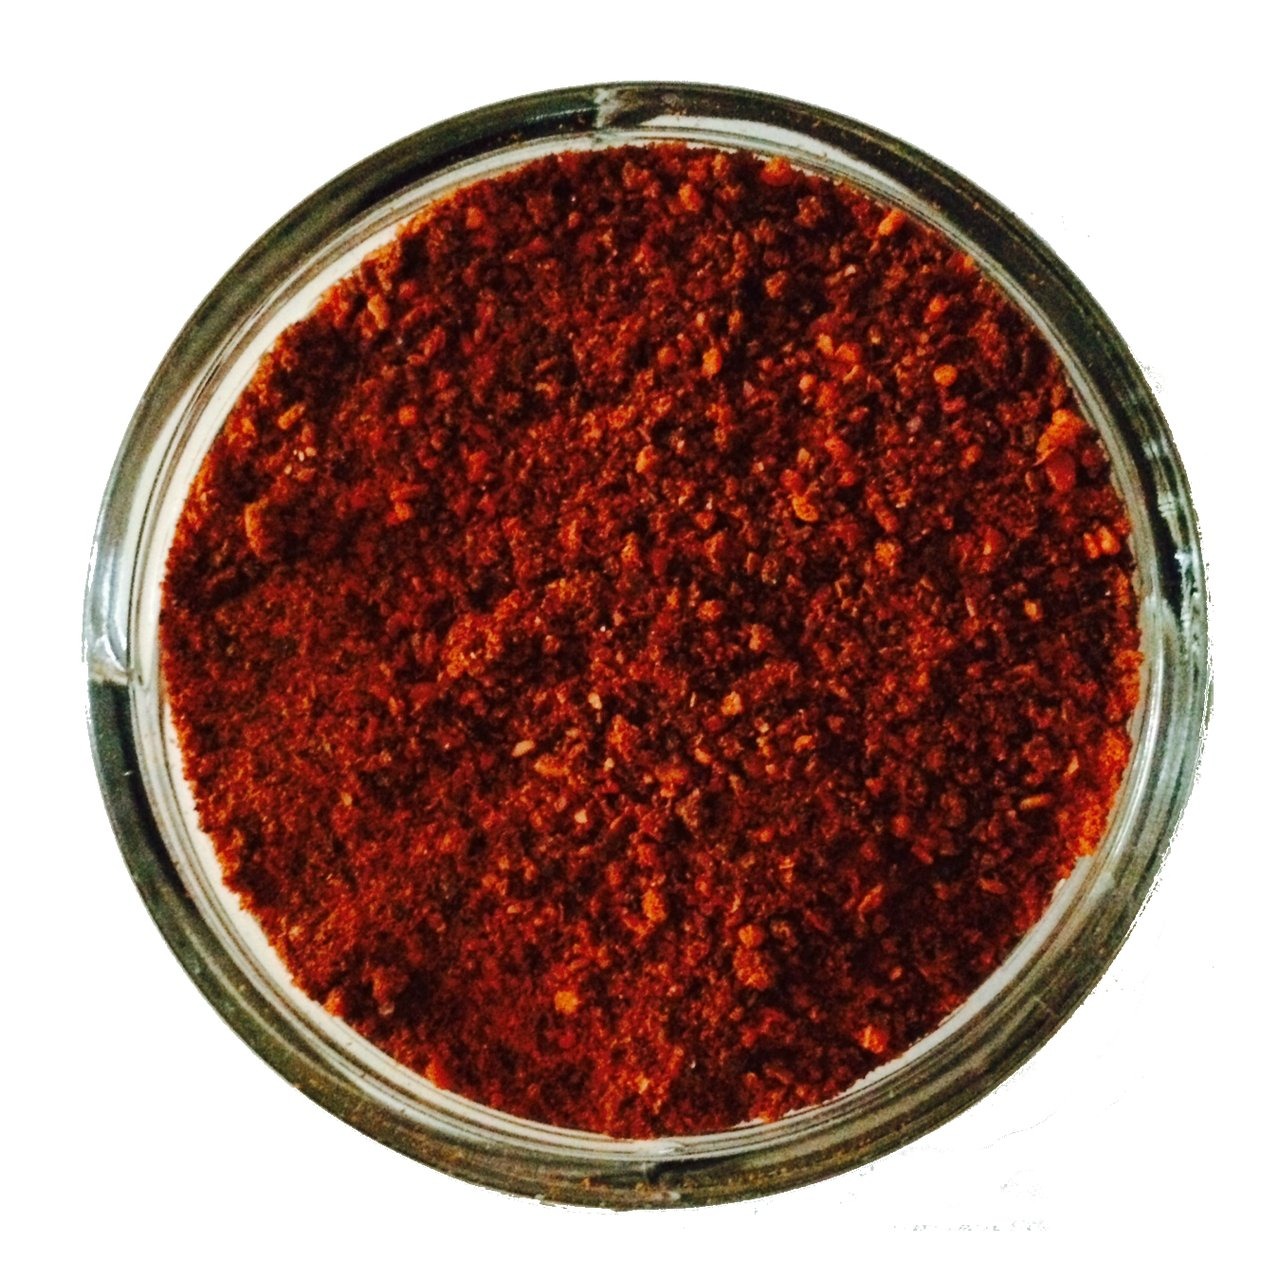
Item Name: Espelette Pepper Powder PDO - 250 Gr
Value: 8.82
Unit: Ounce

Price: 42.99